Upwind scheme

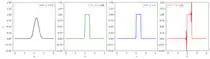
The effects of the courant number, c, on the stability of the first-order upward numerical scheme.

A Taylor series analysis of the upwind scheme discussed above will show that it is first-order accurate in space and time. Modified wavenumber analysis shows that the first-order upwind scheme introduces severe numerical diffusion/dissipation in the solution where large gradients exist due to necessity of high wavenumbers to represent sharp gradients.